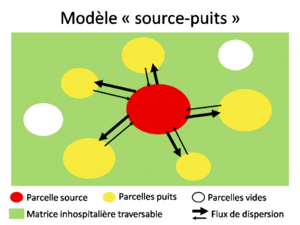
Modèle de dispersion biologique
En biologie et en écologie, la dispersion désigne de manière générale tous les processus par lesquels des êtres vivants, se séparant géographiquement d'une population d'origine, colonisent un nouveau territoire. Elle correspond aux mouvements d’individus, dans le temps et l’espace, et modifie les flux de gènes entre les populations. Elle est ainsi fortement corrélée à la reproduction, la dispersion peut s’effectuer après la naissance et avant la première reproduction, ou entre deux événements de reproduction.